Courcy, Manche

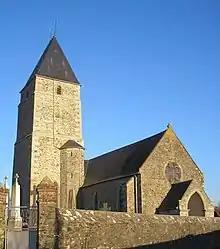
The church of Saint-Lô

Courcy is a commune in the Manche department in Normandy in north-western France.